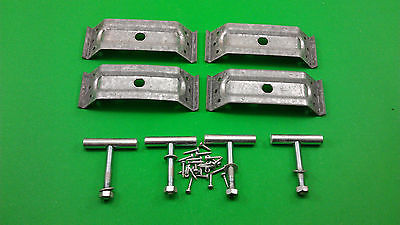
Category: chair